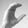
ASL letter: C